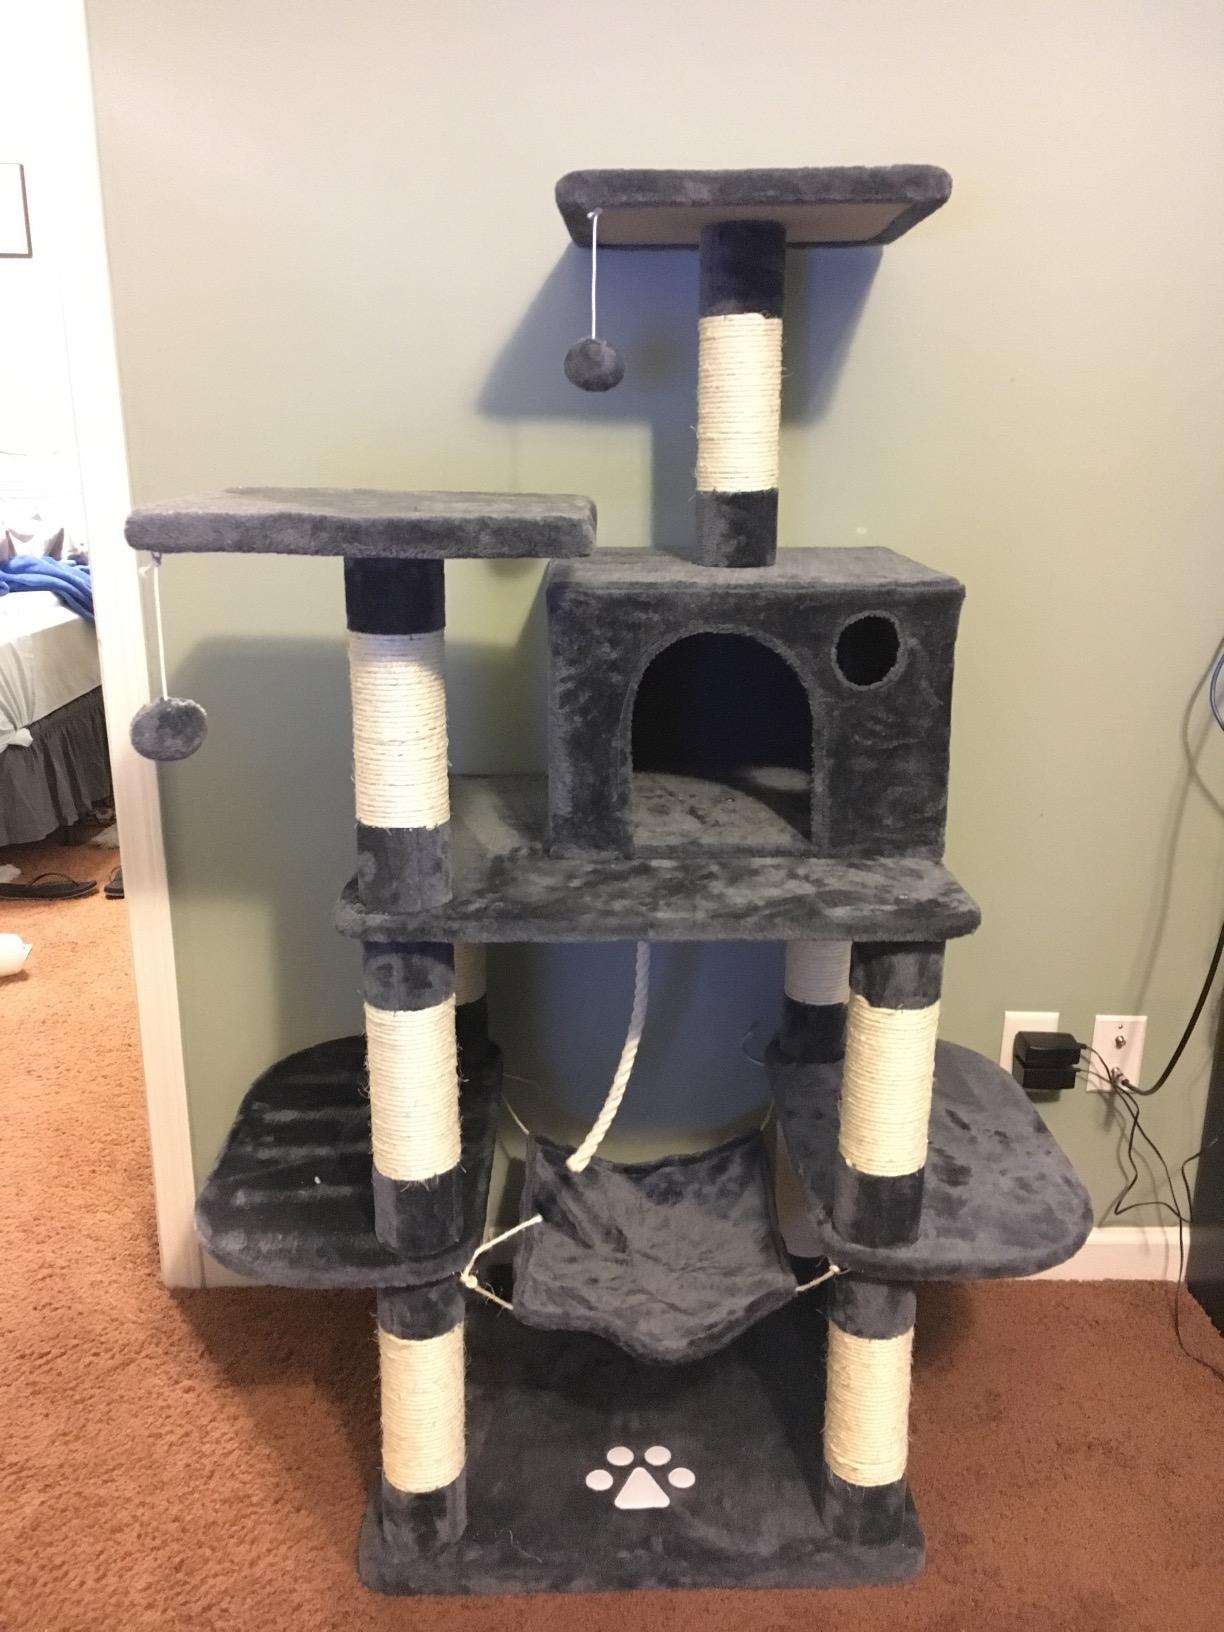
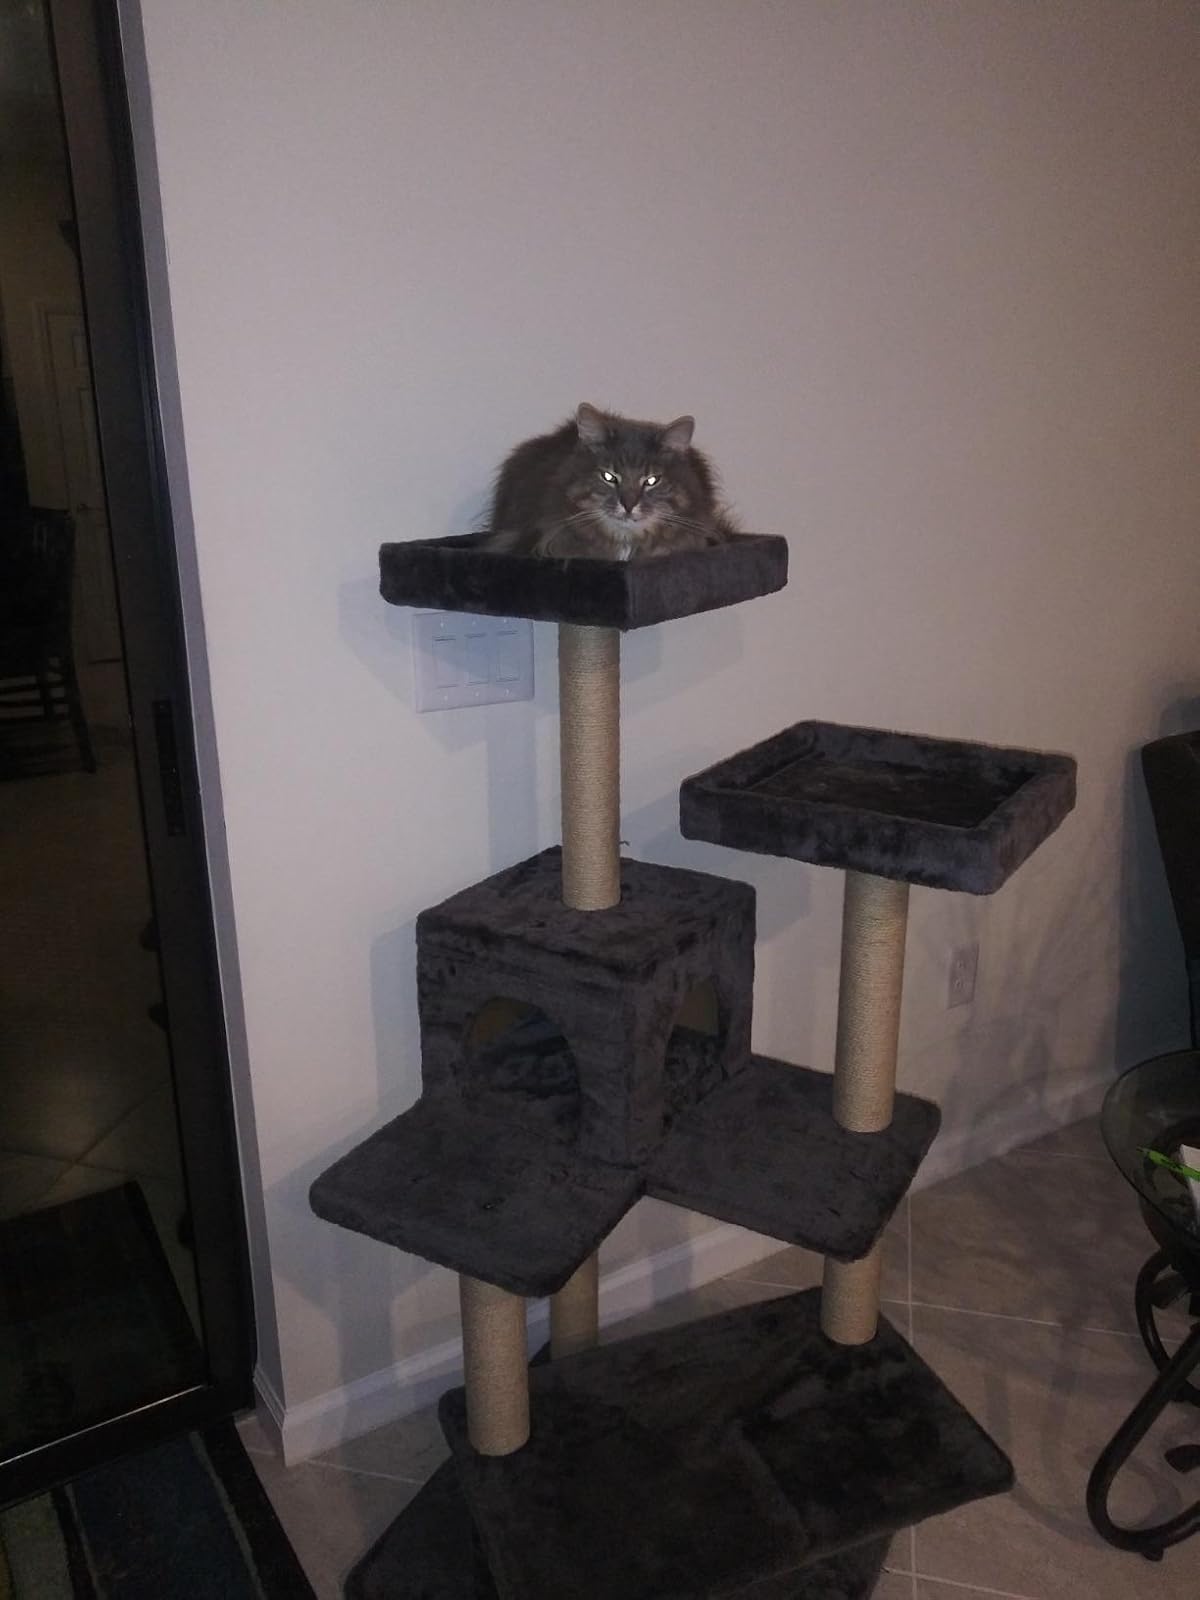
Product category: items_cat tree
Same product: no